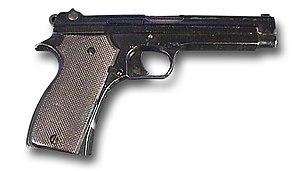
Le pistolet automatique modèle 1935A fut réglementaire dans l'Armée française de 1937 à 1962. Ses brevets rachetés par SIG donnèrent naissance au P210.